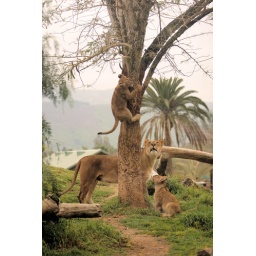
Mina watches Kaya climb the tree as lion cub Ingozi stands by